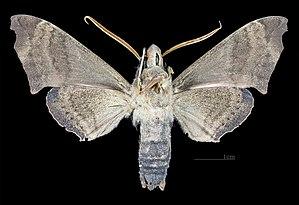
Pachygonidia hopfferi est une espèce d'insectes lépidoptères de la famille des Sphingidae, sous-famille des Macroglossinae, de la tribu des Dilophonotini et du genre Pachygonidia.